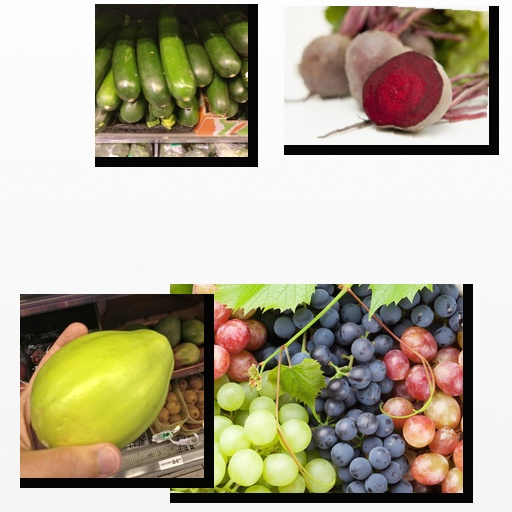
Food items: papaya, beetroot, grapes, zucchini